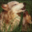
Label: wolf